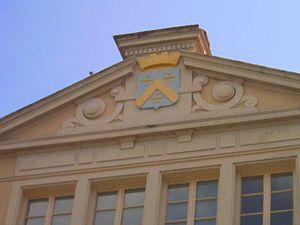
Camille de Neufville de Villeroy est un homme d'Église français. Il est archevêque et comte de Lyon, primat des Gaules, de 1653 à 1693.
Neuville-sur-Saône est une commune française, située dans la métropole de Lyon, en région Auvergne-Rhône-Alpes.
Le château d’Ombreval est situé sur la commune de Neuville-sur-Saône, au centre du bourg, dans la métropole de Lyon.
La maison de Neufville de Villeroy est une famille de la noblesse française originaire de Lorraine. Elle est issue d'un secrétaire des finances anoblie par Louis XII au XVIᵉ siècle. Elle a été élevée au titre ducal en 1651. Elle est éteinte de nos jours.